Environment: lab
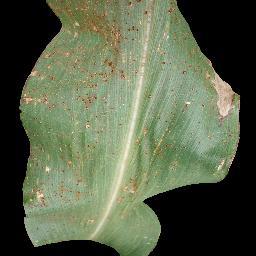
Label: common_rust